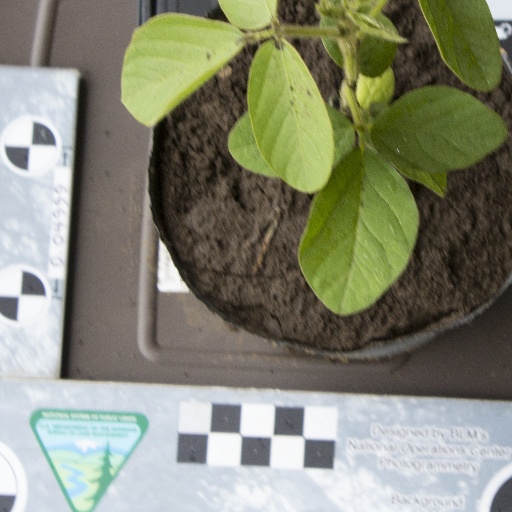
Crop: soybean